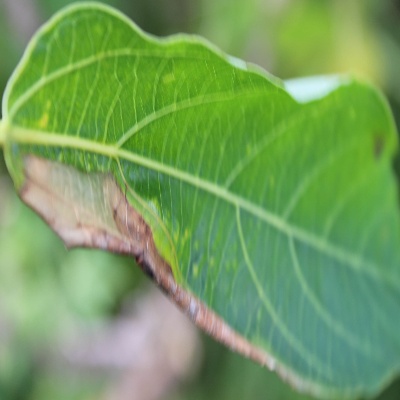
Crop: Cassava
Condition: bacterial blight